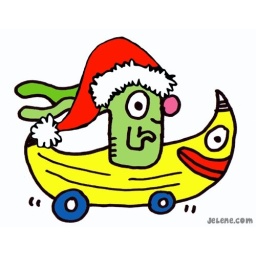
santa hat dog in a banana mobile